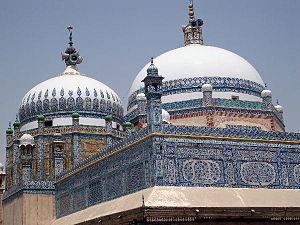
Rajanpur est une ville pakistanaise, et capitale du district de Rajanpur, dans le sud de la province du Pendjab.
Les villes du Pakistan regroupent au total environ 76 millions d'habitants en 2017, soit 36 % de la population de ce pays d'Asie du Sud selon le Bureau pakistanais des statistiques. Dix d'entre elles dépassent le million d'habitants, et la plus grande, Karachi, est l'une des plus grandes mégapoles du monde, avec près de quinze millions d'habitants. En dehors de celle-ci, la majorité des grandes villes se situent dans le nord de la province du Pendjab, partie la plus urbanisée du pays.